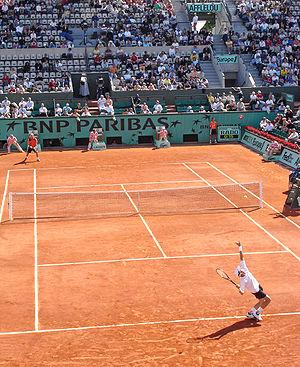
1/4 de finale Davydenko-Nalbandian aux Internationaux de France 2006 au Stade Roland-Garros
Nikolay Davydenko, né le 2 juin 1981 à Sievierodonetsk en Ukraine, est un joueur de tennis russe.